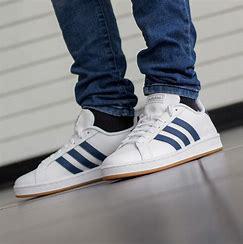
Brand: Adidas
Model: Grand Court